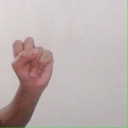
अक्षर: स